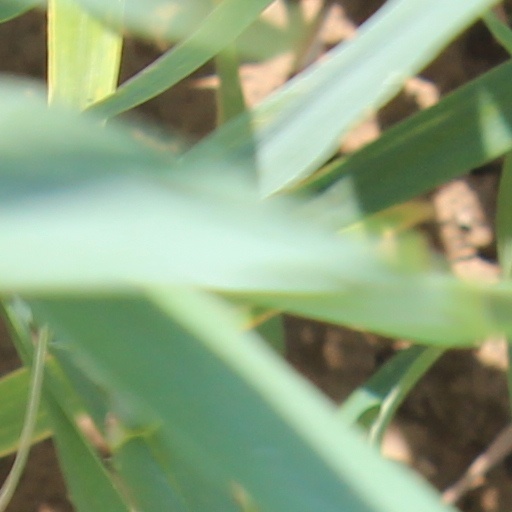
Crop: wheat